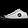
Label: Sneaker